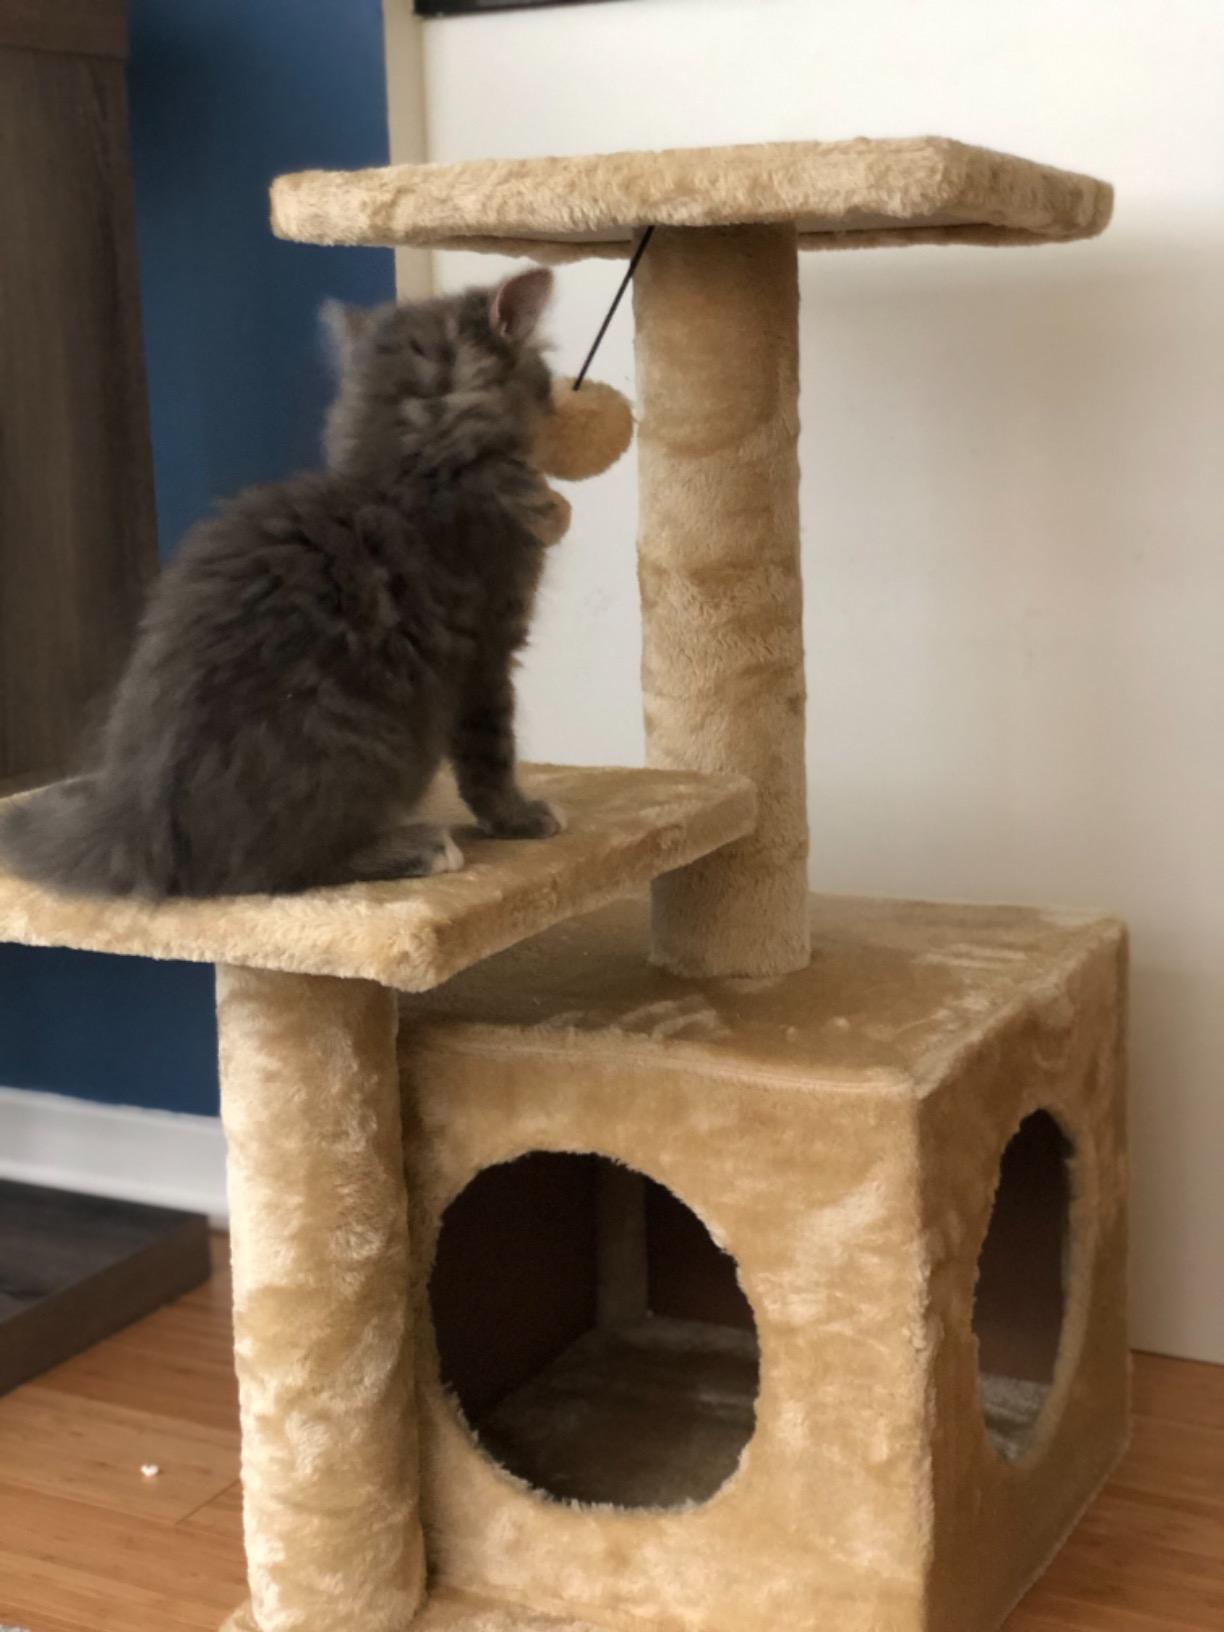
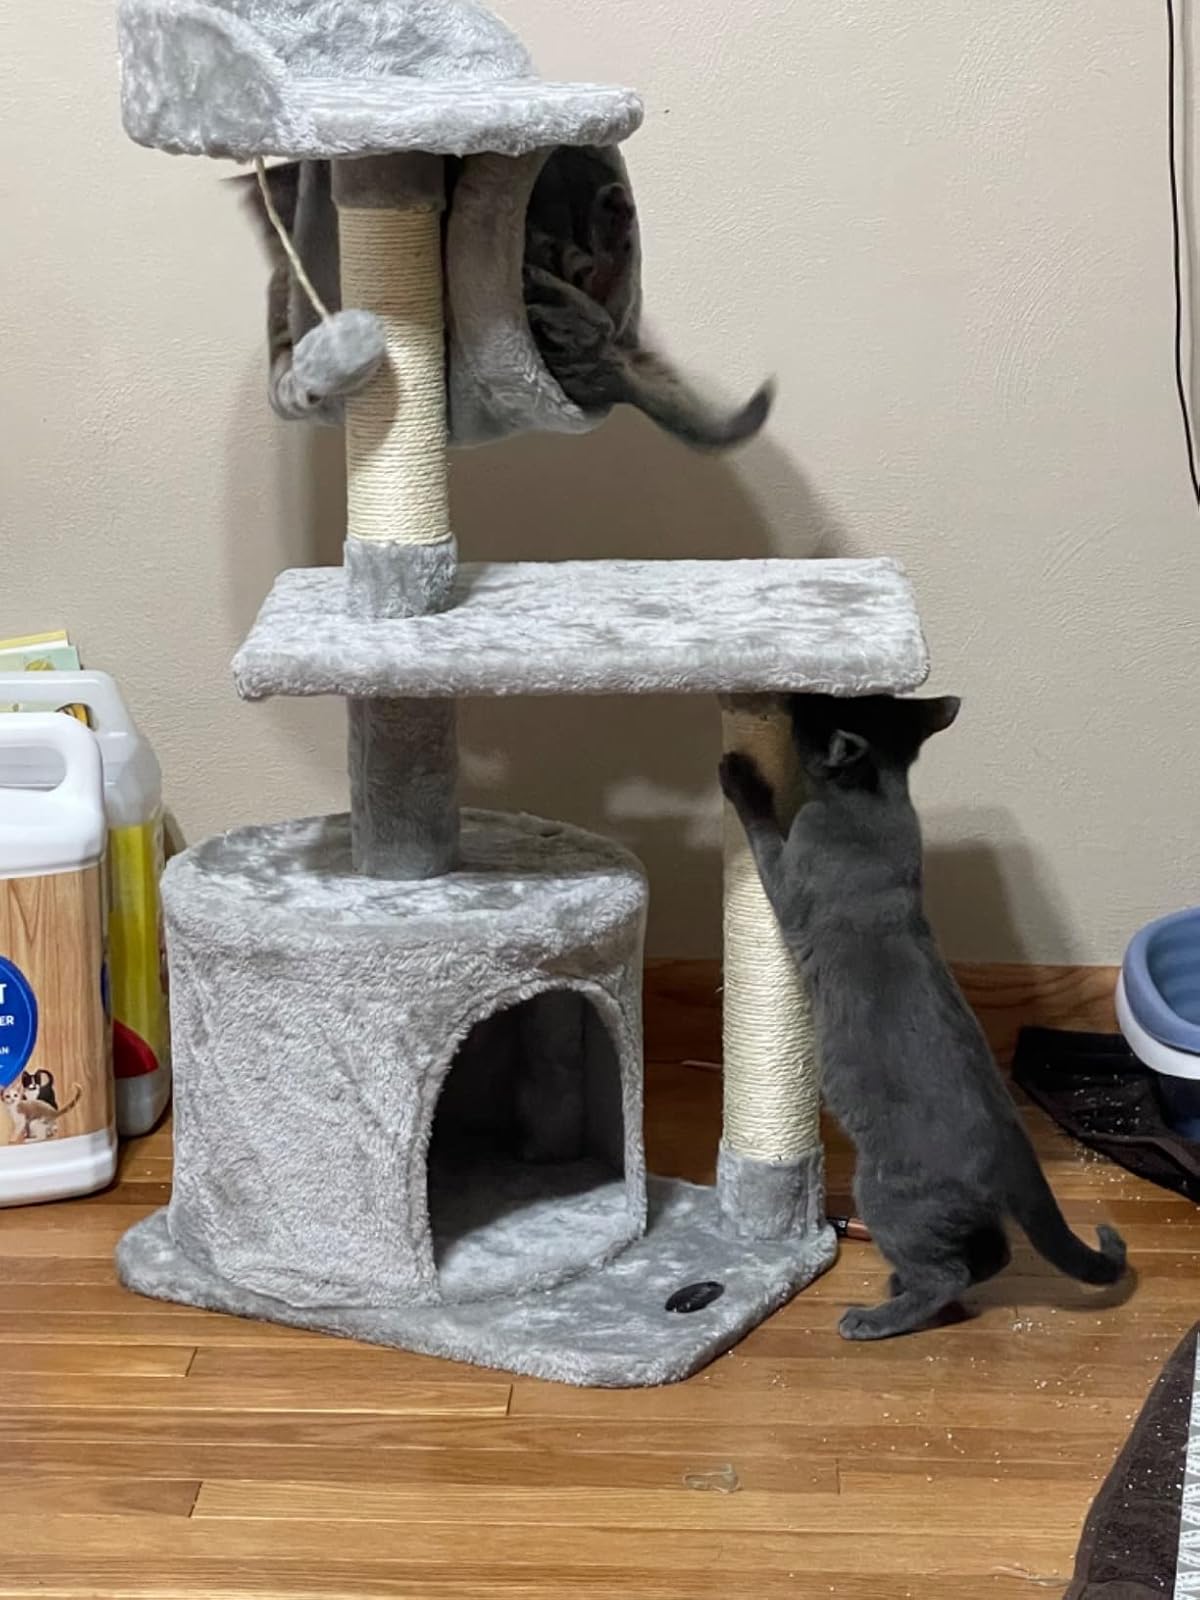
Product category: items_cat tree
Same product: no